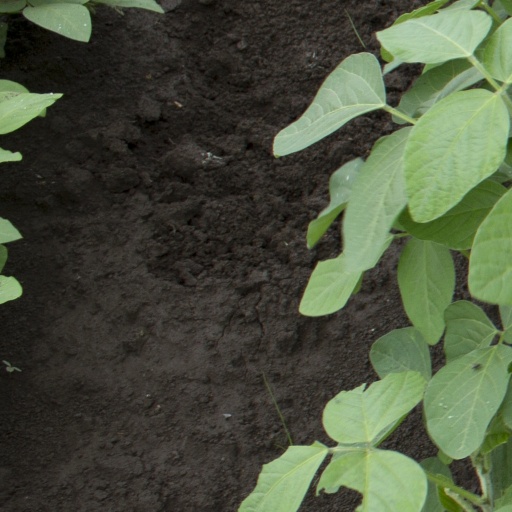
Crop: soybean